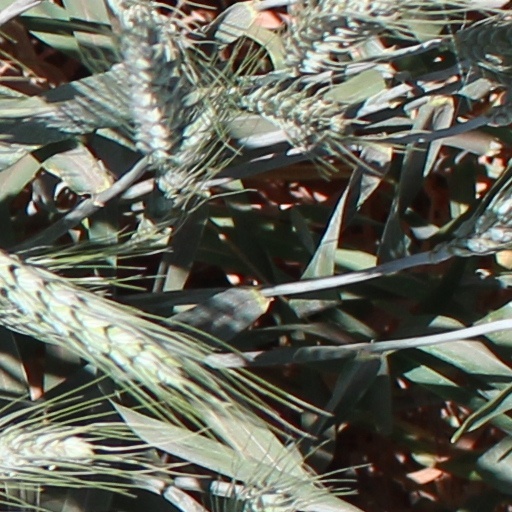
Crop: wheat